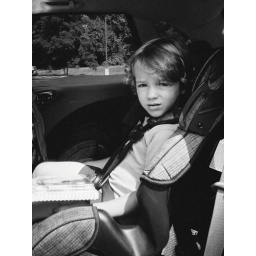
Gabe in my car seat